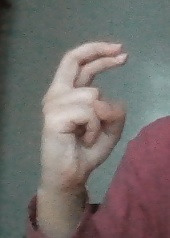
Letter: zay